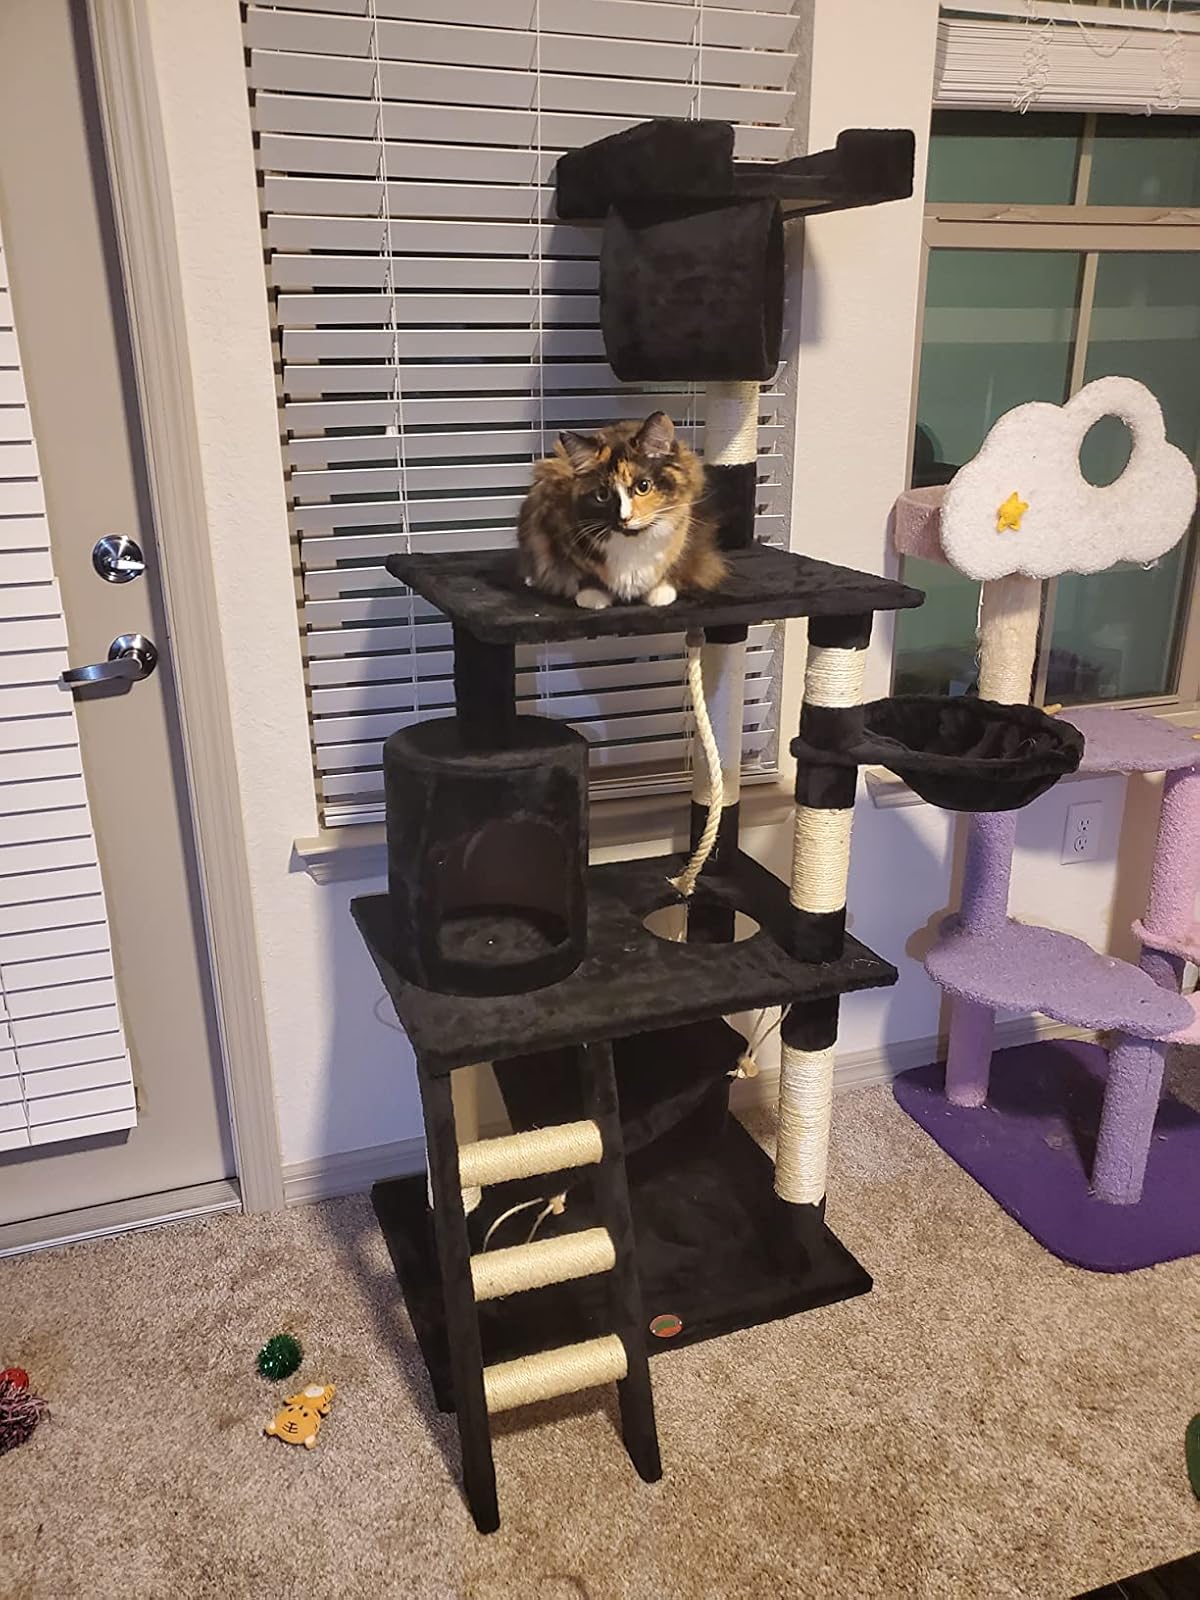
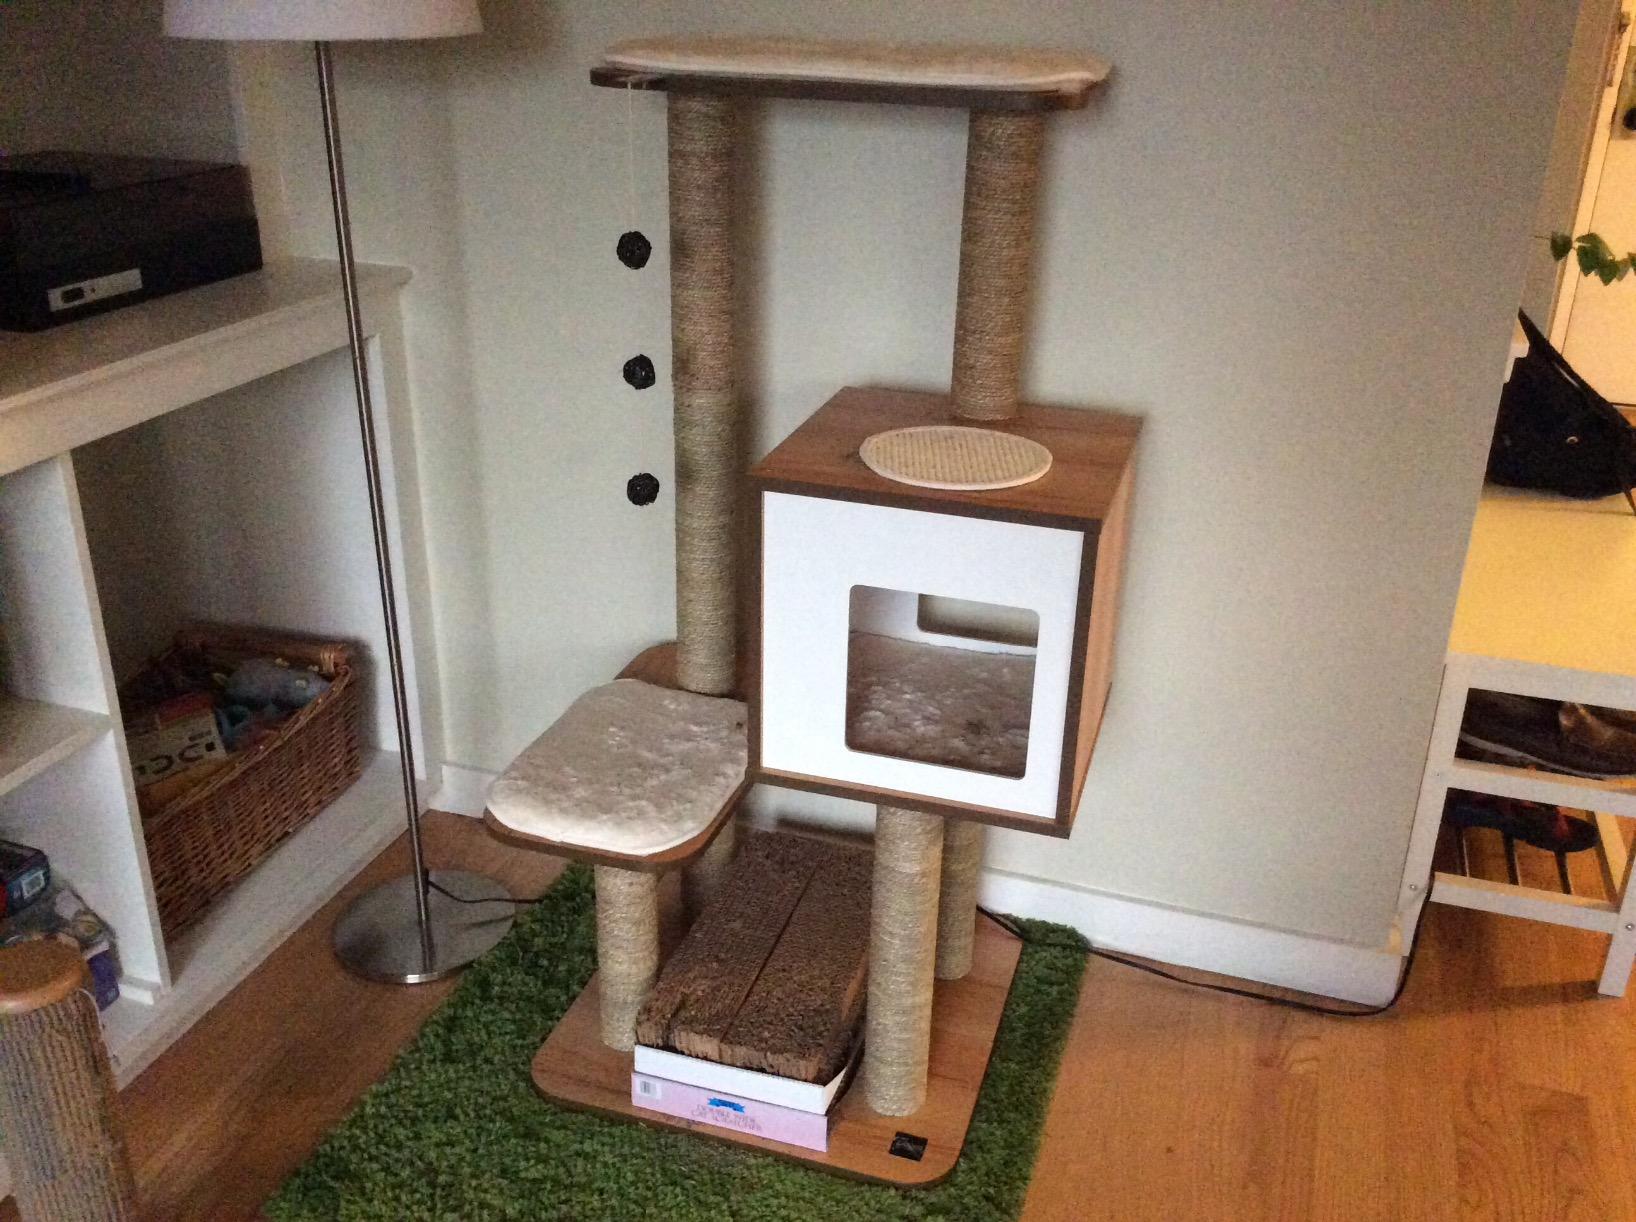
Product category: items_cat tree
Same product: no